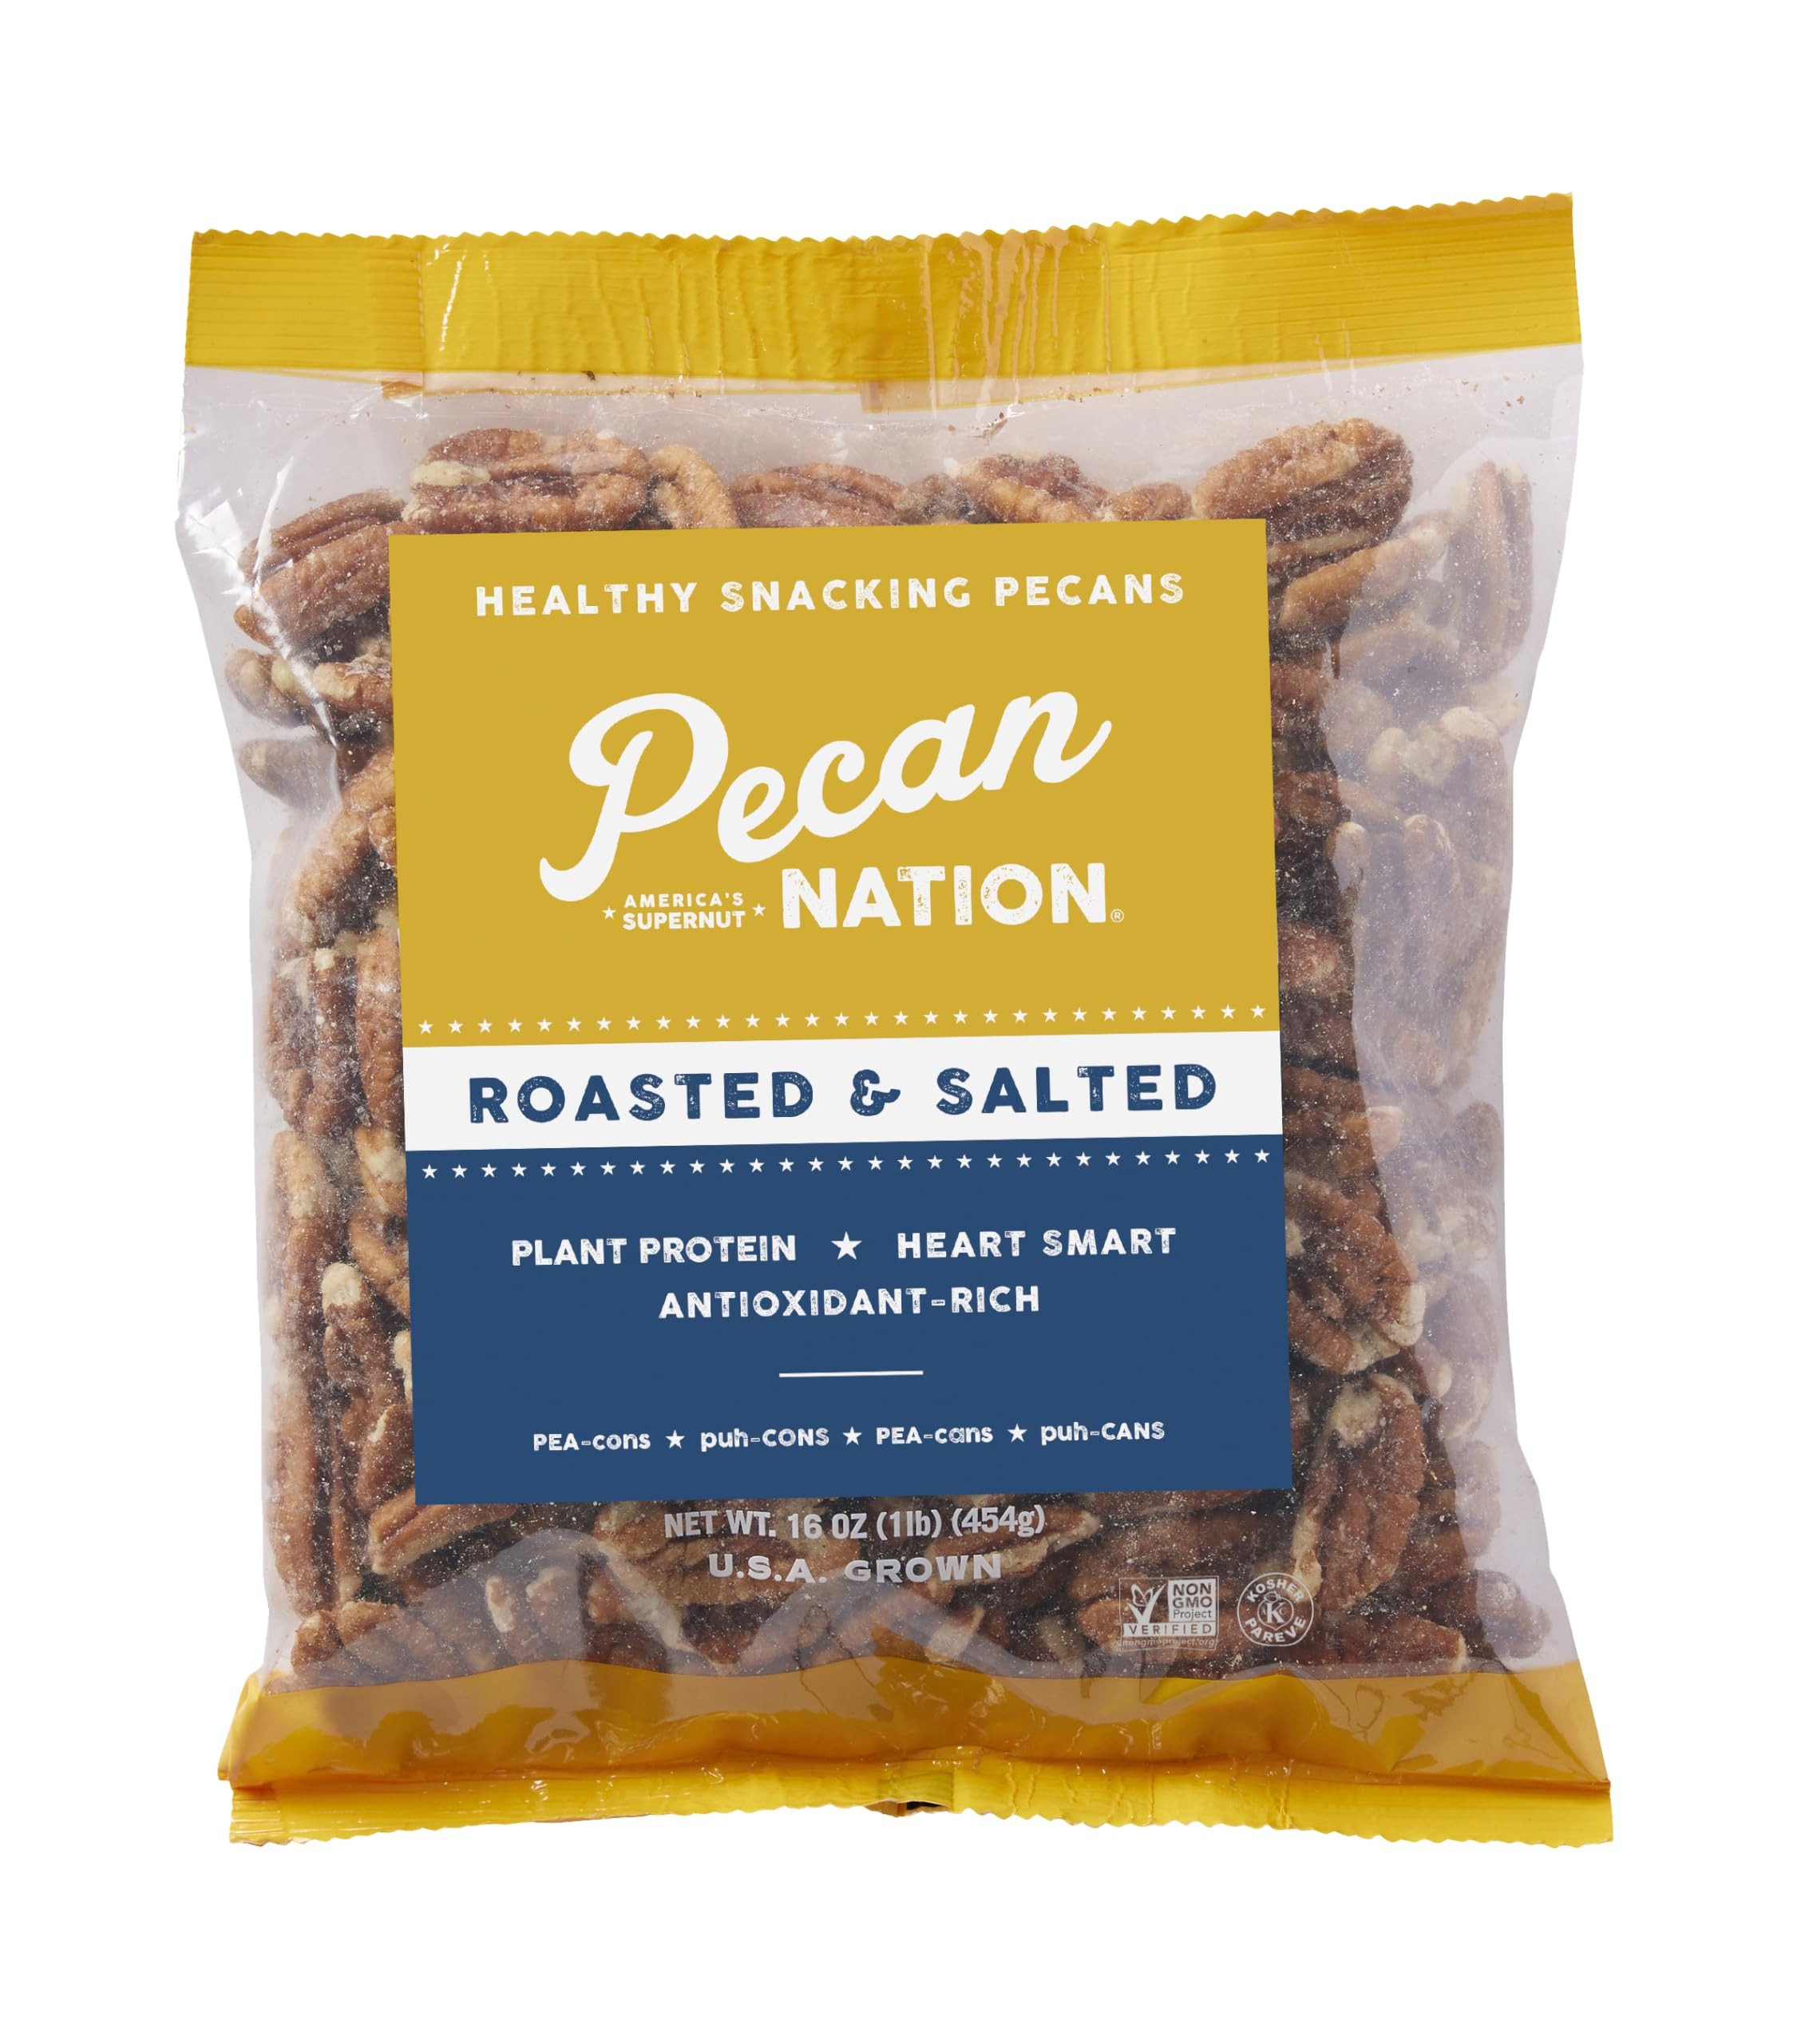
Item Name: Pecan Nation Roasted & Salted Georgia Pecan Halves 16 oz., Natural, No preservatives, Antioxidant-Rich, Low Carb, Dry Roasted, Healthy Snacking Pecans for Adults and Kids
Bullet Point 1: We slow-roast our fresh pecans and add just the right amount of salt for that savory taste you crave. Grab your favorite beverage and introduce it to your new favorite snack
Bullet Point 2: These healthy snacking pecans are high in antioxidants, loaded with essential vitamins and minerals, packed with fiber and naturally occurring heart health benefits
Bullet Point 3: Our signature fresh Georgia pecans are grown, harvested, shelled and roasted by 5th-generation farmers who know exactly what it takes to bring you the most flavorful pecans around
Bullet Point 4: Pecans are perfect for the health enthusiast and snack lover in all of us
Bullet Point 5: Our Georgia-grown pecans are America's supernut
Product Description: Pecan Nation's roasted pecans are the ideal nut for snacking. These salted pecans are roasted to bring out their natural flavor. You can enjoy these lightly salted roasted pecans after an intense workout, during your lunch break or anytime you need extra energy. These nuts are grown and prepared in Georgia to ensure you receive great-tasting pecans every time. After being harvested at peak ripeness from orchards over 100 years old, the pecans are carefully dried, shelled, cleaned, roasted and packaged. When you tear into the package and try these salted pecan halves, you will taste the difference generations of traditional cultivation makes. The pecan is truly America's nut. These roasted pecans are lightly salted, which makes them delicious while preserving the health benefits of natural pecans. Whether you are looking for a keto-friendly food to add to your diet or an antioxidant-packed post-workout snack, these healthy nuts offer nutrients you can feel good about Low carbs: Pecans contain fewer carbohydrates than other nuts, perfect for those searching for keto-friendly snacks and low-carb foods. Fiber: Pecans provide plenty of fiber to support colon and heart health. Magnesium: The body needs magnesium to regulate blood pressure, build strong bones and maintain proper nerve function. Pecans are a magnesium-rich food, with one serving offering nearly 10% of the recommended daily intake of this mineral. Unsaturated fats: Unsaturated fats help keep cholesterol in check. About 90% of the fat in pecans is unsaturated. Antioxidants: Pecans also contain more antioxidants than any other nut. These diet nuts provide the nutrients needed to fight oxidation in the cells — and they taste amazing too! These heart-healthy nuts taste great on their own. However, you can also use them to add savory flavor to salads, homemade snack mixes and more. Get bulk pecan nuts from Pecan Nation.
Value: 16.0
Unit: Ounce

Price: 18